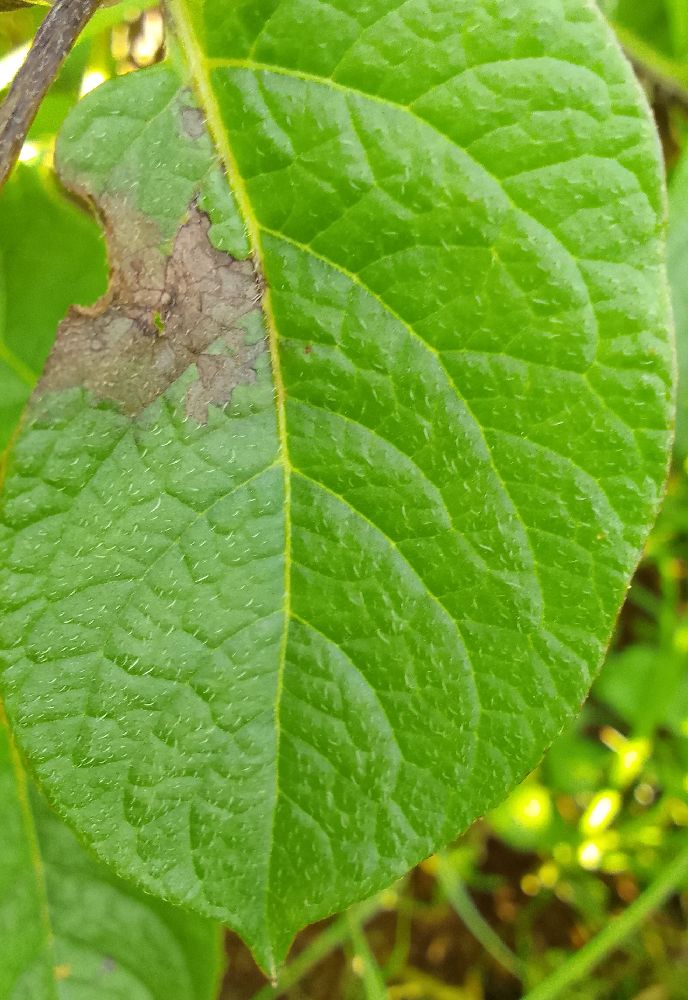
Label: Late blight